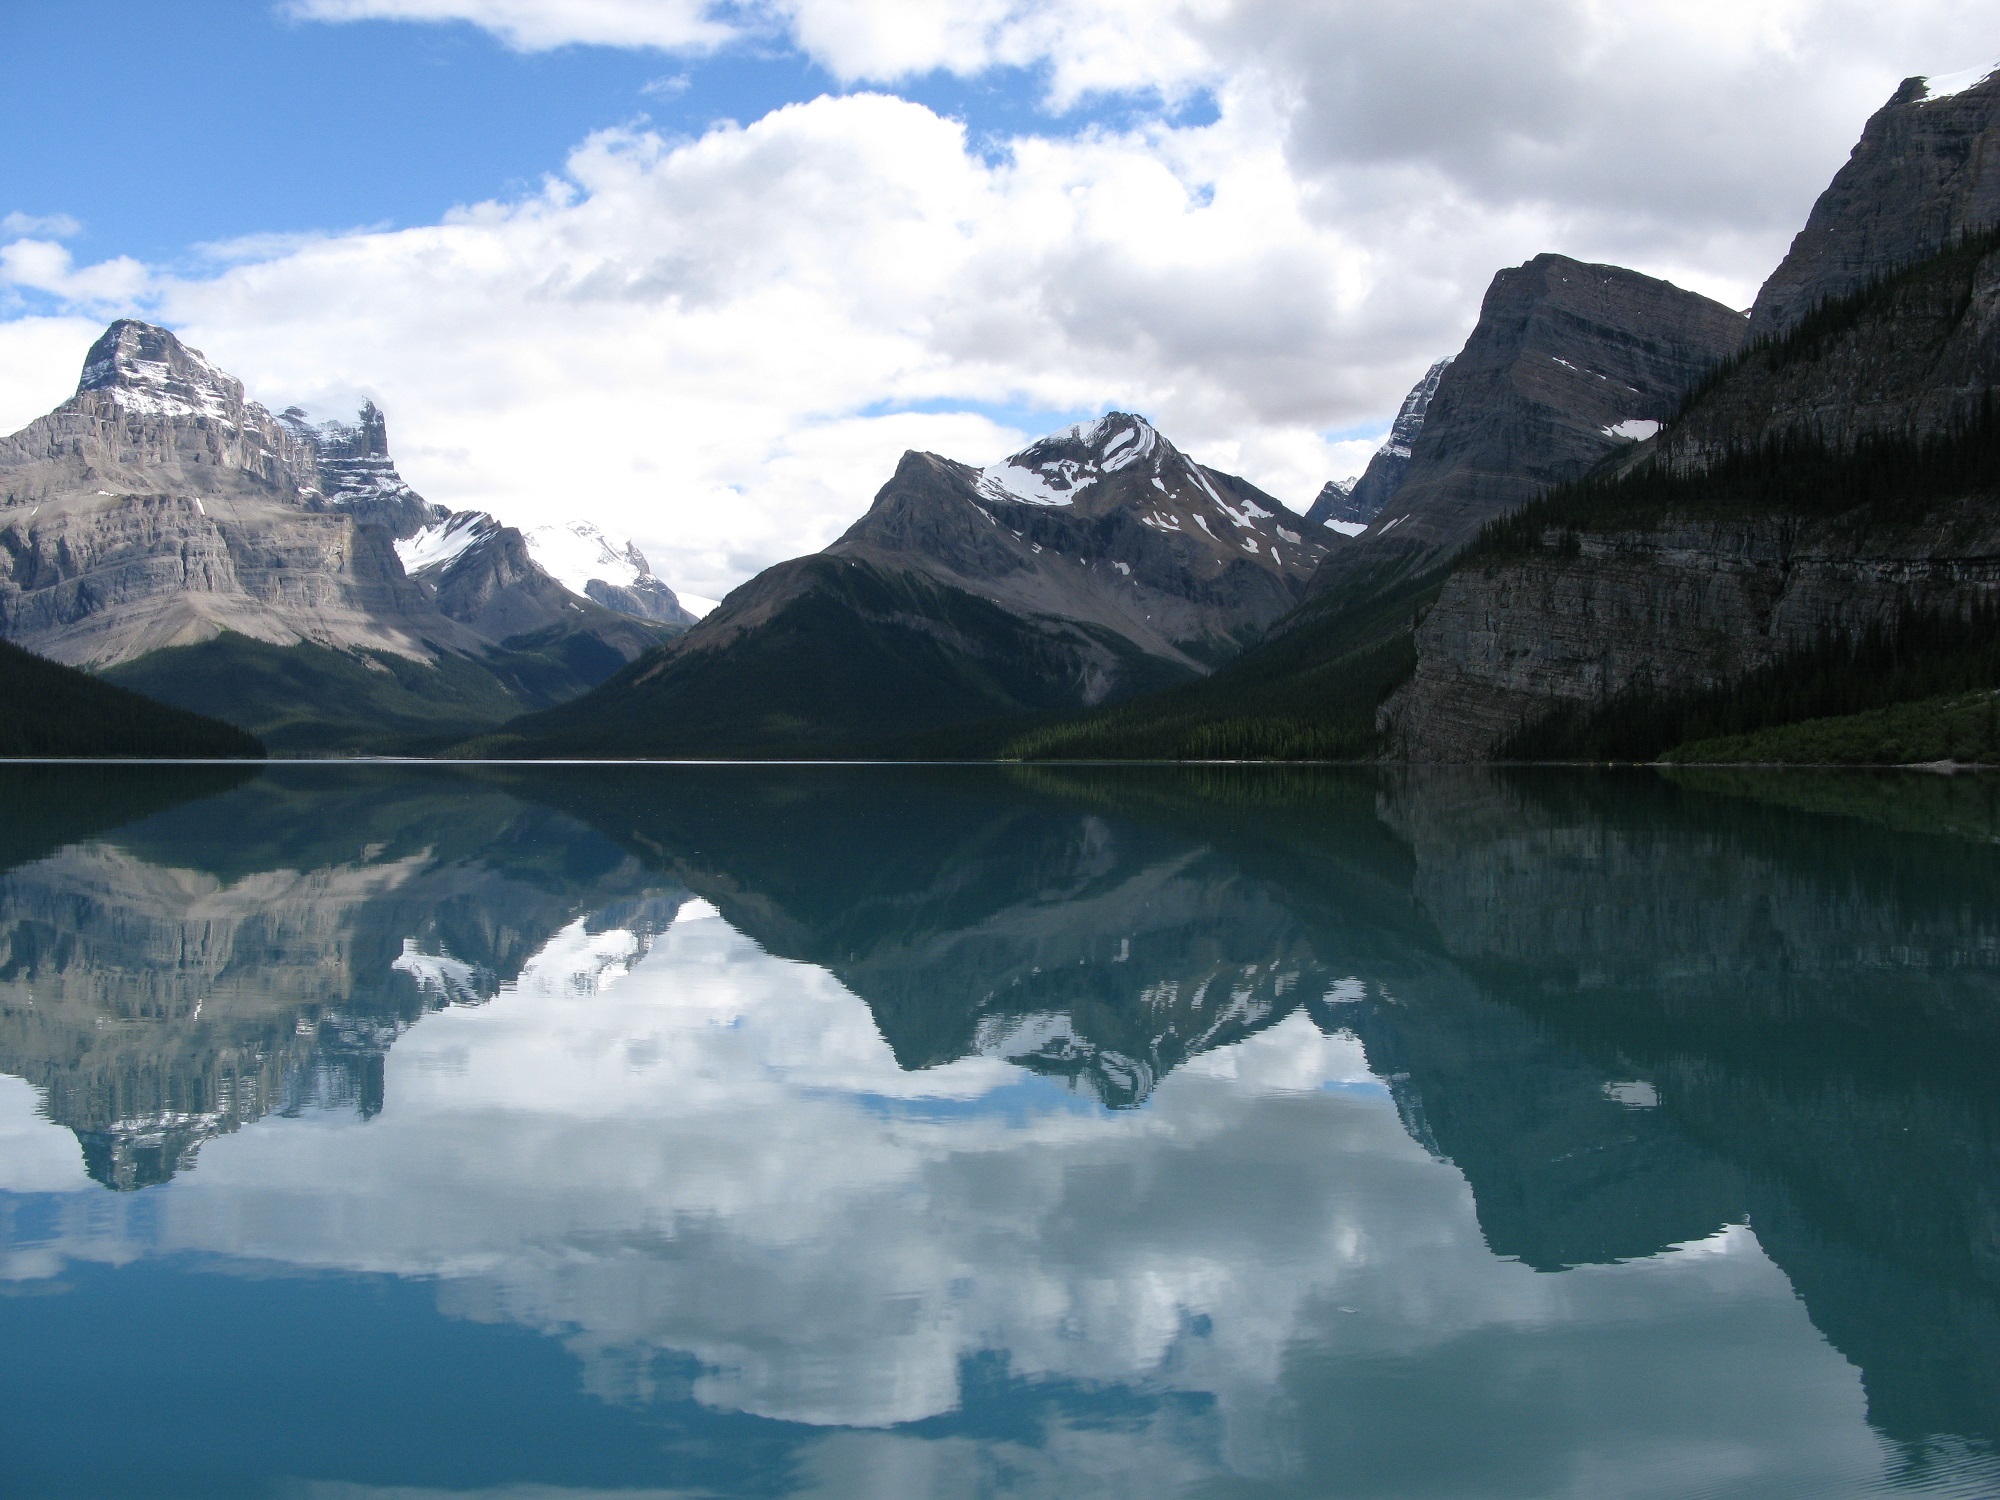
landscape, water, nature, wilderness, mountain, snow, cloud, sky, lake, mountain range, ice, reflection, scenic, glacier, scenery, fjord, outdoors, clouds, mountains, alps, canada, alberta, loch, glaciers, landform, jasper national park, maligne lake, geographical feature, atmospheric phenomenon, mountainous landforms, glacial landform